Going in Style (2017 film)

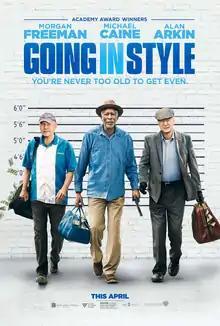
Theatrical release poster

Going in Style is a 2017 American comedy film directed by Zach Braff and written by Theodore Melfi. A remake of the 1979 film of the same name, it stars Morgan Freeman, Michael Caine, Alan Arkin, Joey King, Matt Dillon, Christopher Lloyd, Ann-Margret, John Ortiz and Siobhan Fallon Hogan. It follows a trio of retirees (Freeman, Caine, and Arkin) who plan to rob a bank after their pensions are canceled.